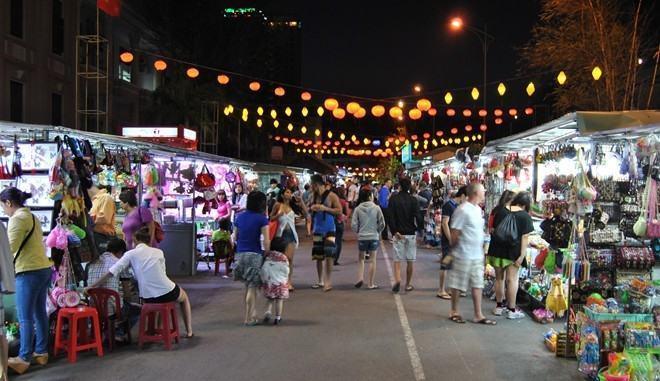
có nhiều chiếc đèn lồng được trưng bày ở phía trên đầu của những người tham gia chợ đêm